Travail, famille, patrie

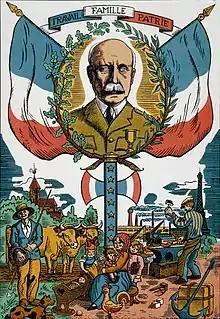
A 1942 Vichy regime propaganda image, with the motto and Philippe Pétain above a scene of rural and urban France.

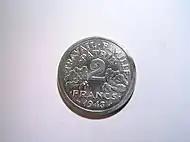
The reverse of the two franc coin of 1943, on which the motto appears.

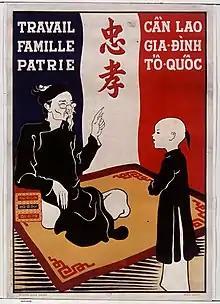
The new motto was also used in the colonies, such as this Vietnamese-language image from French Indochina. The central Chữ Nôm characters are, "loyalty to the state and filial piety."

Travail, famille, patrie was the tripartite motto of Vichy France during World War II. It had replaced the republican motto "Liberté, égalité, fraternité" of the Third French Republic.